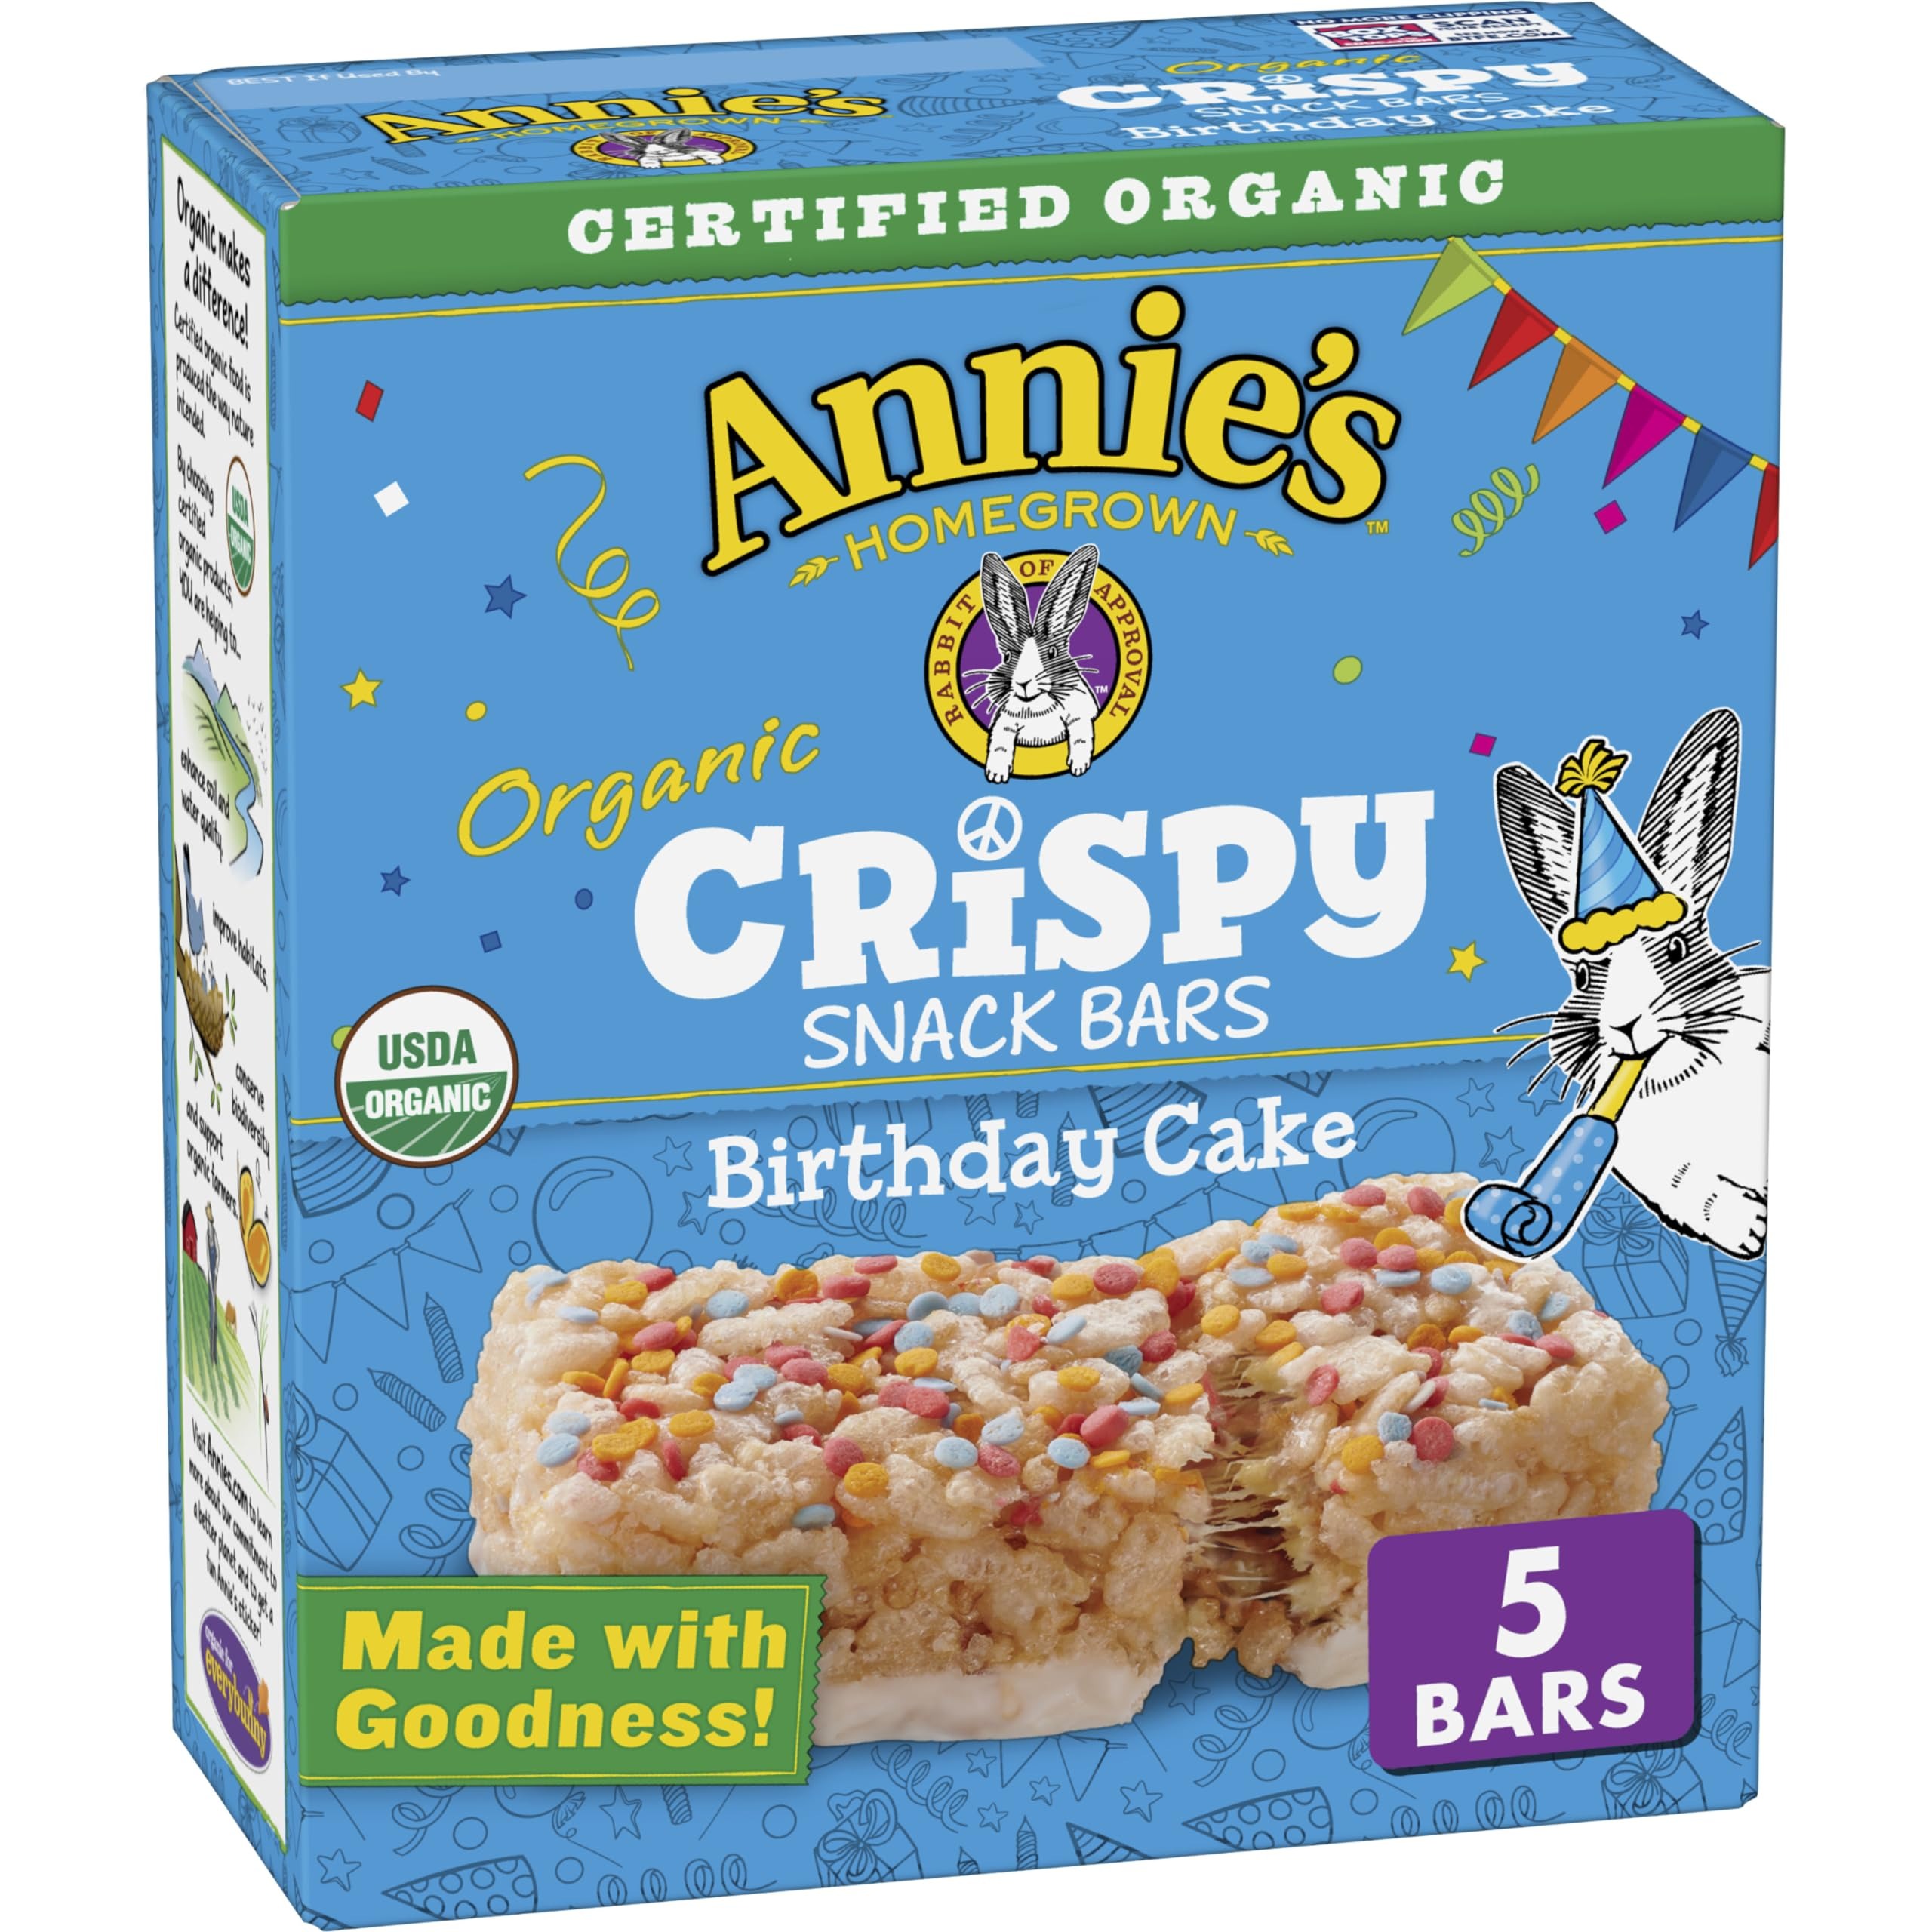
Item Name: Annie's Birthday Cake Crispy Snack Bars, Gluten Free, 5 Bars, 3.9 oz
Bullet Point 1: KID-YUMMY: This crispy, gooey snack bar makes a delicious snack kids will love
Bullet Point 2: SPRINKLED WITH FUN: Kids will come hopping for the yummy birthday cake flavor and tasty bottom coating
Bullet Point 3: MADE WITH GOODNESS: Gelatin free and gluten free, with no artificial flavors, synthetic colors or high fructose corn syrup
Bullet Point 4: WHOLESOME SNACK: This crispy Annie's snack bar is certified organic
Bullet Point 5: CONTAINS: One 3.9 oz box of Annie's Organic B-day Cake Crispy Snack Bars; 5 bars
Value: 3.9
Unit: Ounce

Price: 8.985